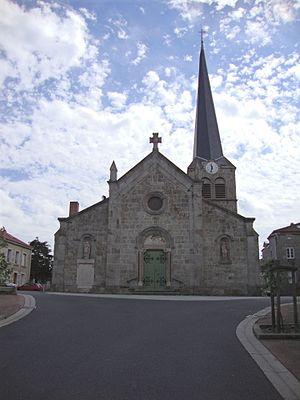
St.Victor-Malescourt (Haute-Loire, Fr) église, façade et tour
Saint-Victor-Malescours est une commune française située dans le département de la Haute-Loire en région Auvergne-Rhône-Alpes.